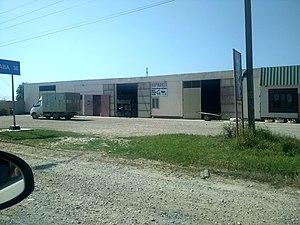
Babayourt est un village de la république du Daghestan, dans la fédération de Russie, et le centre administratif du raïon de Babayourt. Sa population s'élevait à 15 227 habitants en 2010.